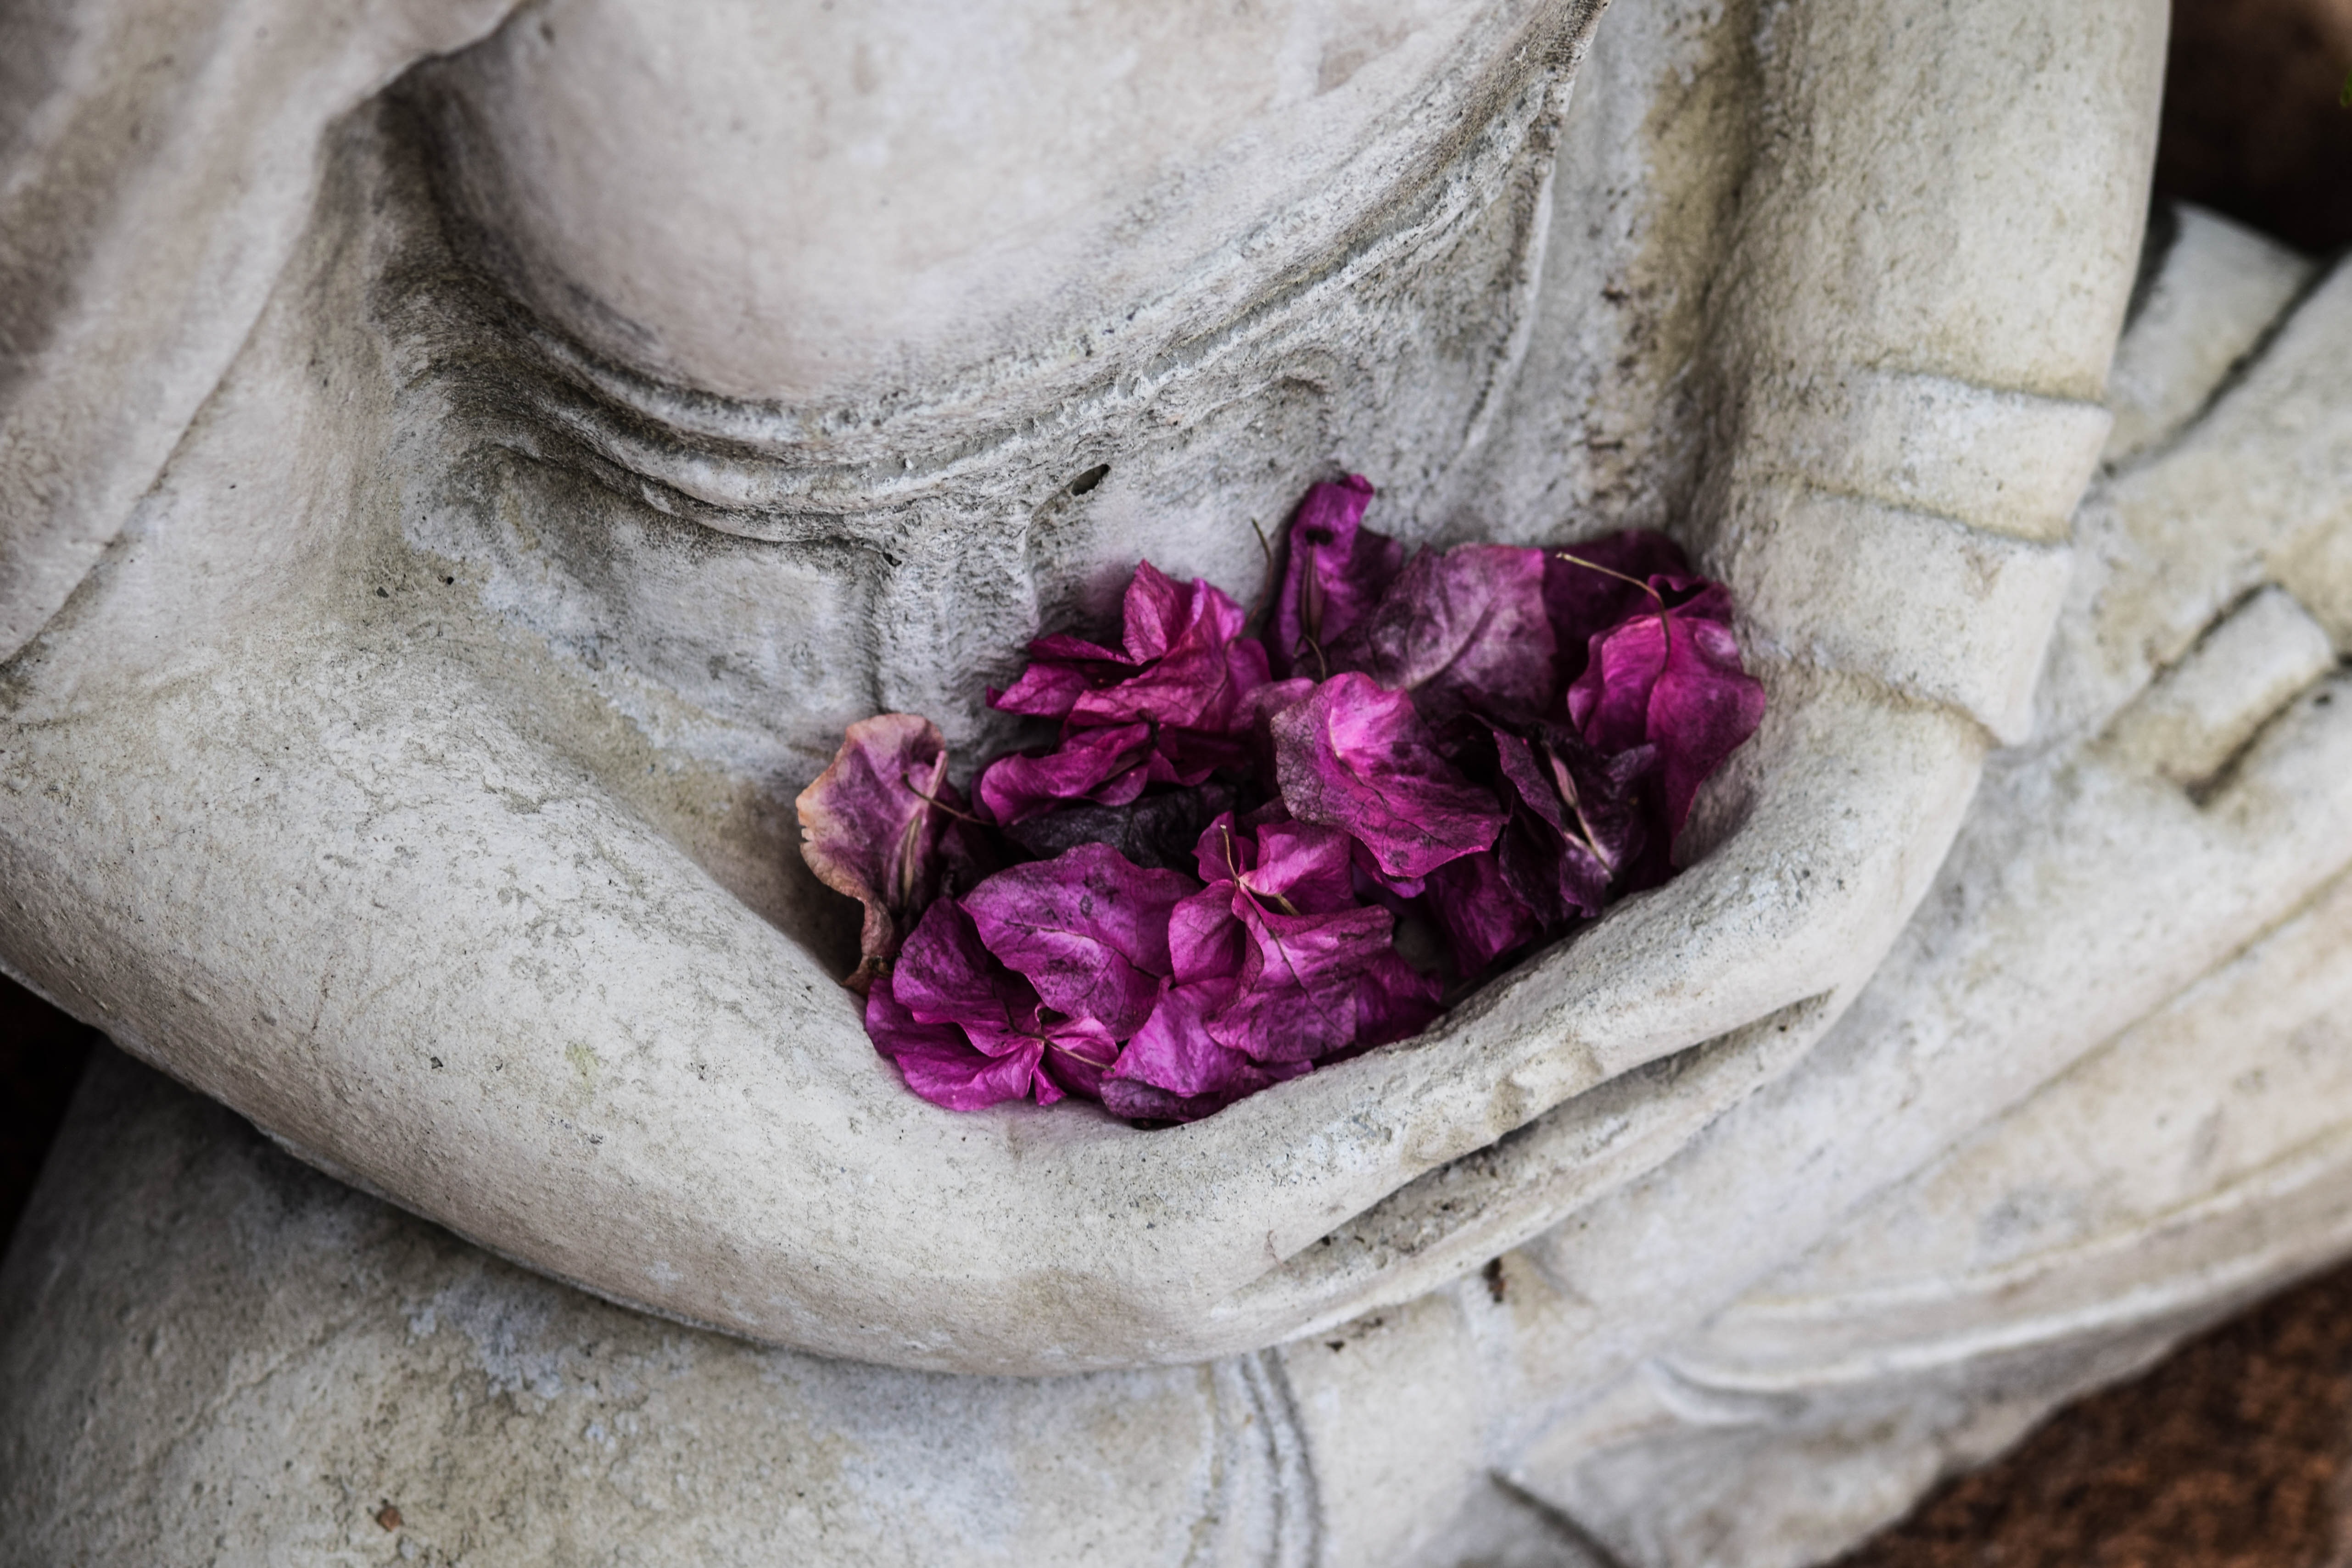
color, flower, red, flora, plant, close up, petal, leaf, organ, art, rock, spring, hand, macro photography